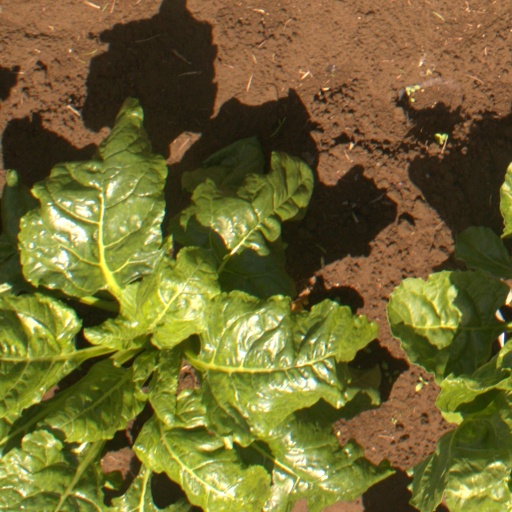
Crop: sugar beet